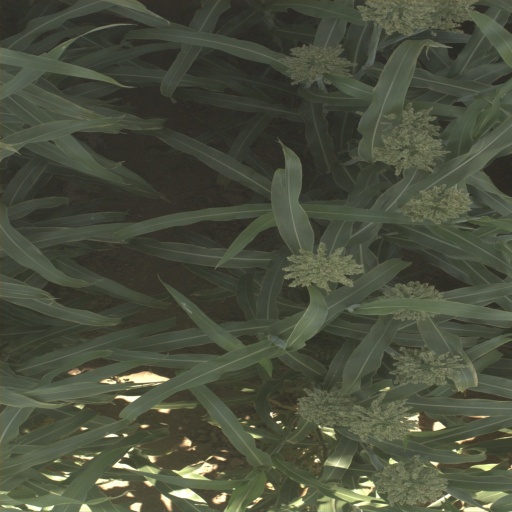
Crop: sorghum